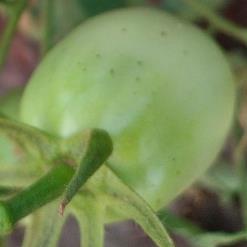
Crop: Tomato
Condition: healthy-fruit